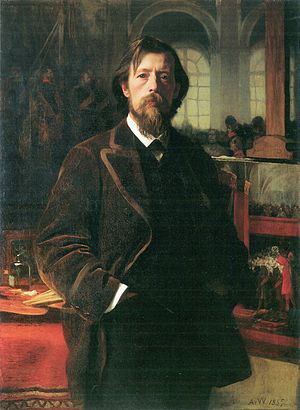
Anton von Werner
Selvportræt, 1885
Anton von Werner var en preussisk historiemaler.